Shilpgram, Udaipur

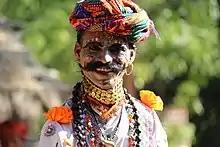
Rural artists - Every Year in 10 December Days ShilpGram Festival and many artists from PAN India come here to perform.

The Shilpgram Festival is organised every year from 21 December to 31 December. The Shilpgram Fair ("Shilpgram Mela"), a part of the festive celebrations, serves as a destination for handwoven clothes, embroideries, mirror works and handicrafts. The Mela aids in encouraging the urban potters, visual artists and designers and the cottage industry of Rajasthan. The Festival provides opportunities for learning the craft skills through various workshops. Cultural programmes during the evening and the local food stalls attract many visitors and locals.